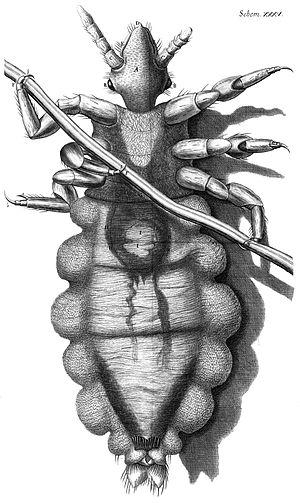
Robert Hooke est un scientifique pluridisciplinaire anglais né le 18 juillet 1635 à Freshwater et mort le 3 mars 1703 à Londres. Il est considéré comme l'un des plus grands scientifiques expérimentaux du XVIIᵉ siècle et l'une des figures clés de la Révolution scientifique de l'époque moderne.
La Micrographia en anglais est un traité scientifique de Robert Hooke décrivant les observations réalisées par le jeune auteur de vingt-huit ans au moyen de lentilles optiques et de télescopes. Publié en septembre 1665, l'ouvrage fut immédiatement un succès de librairie.